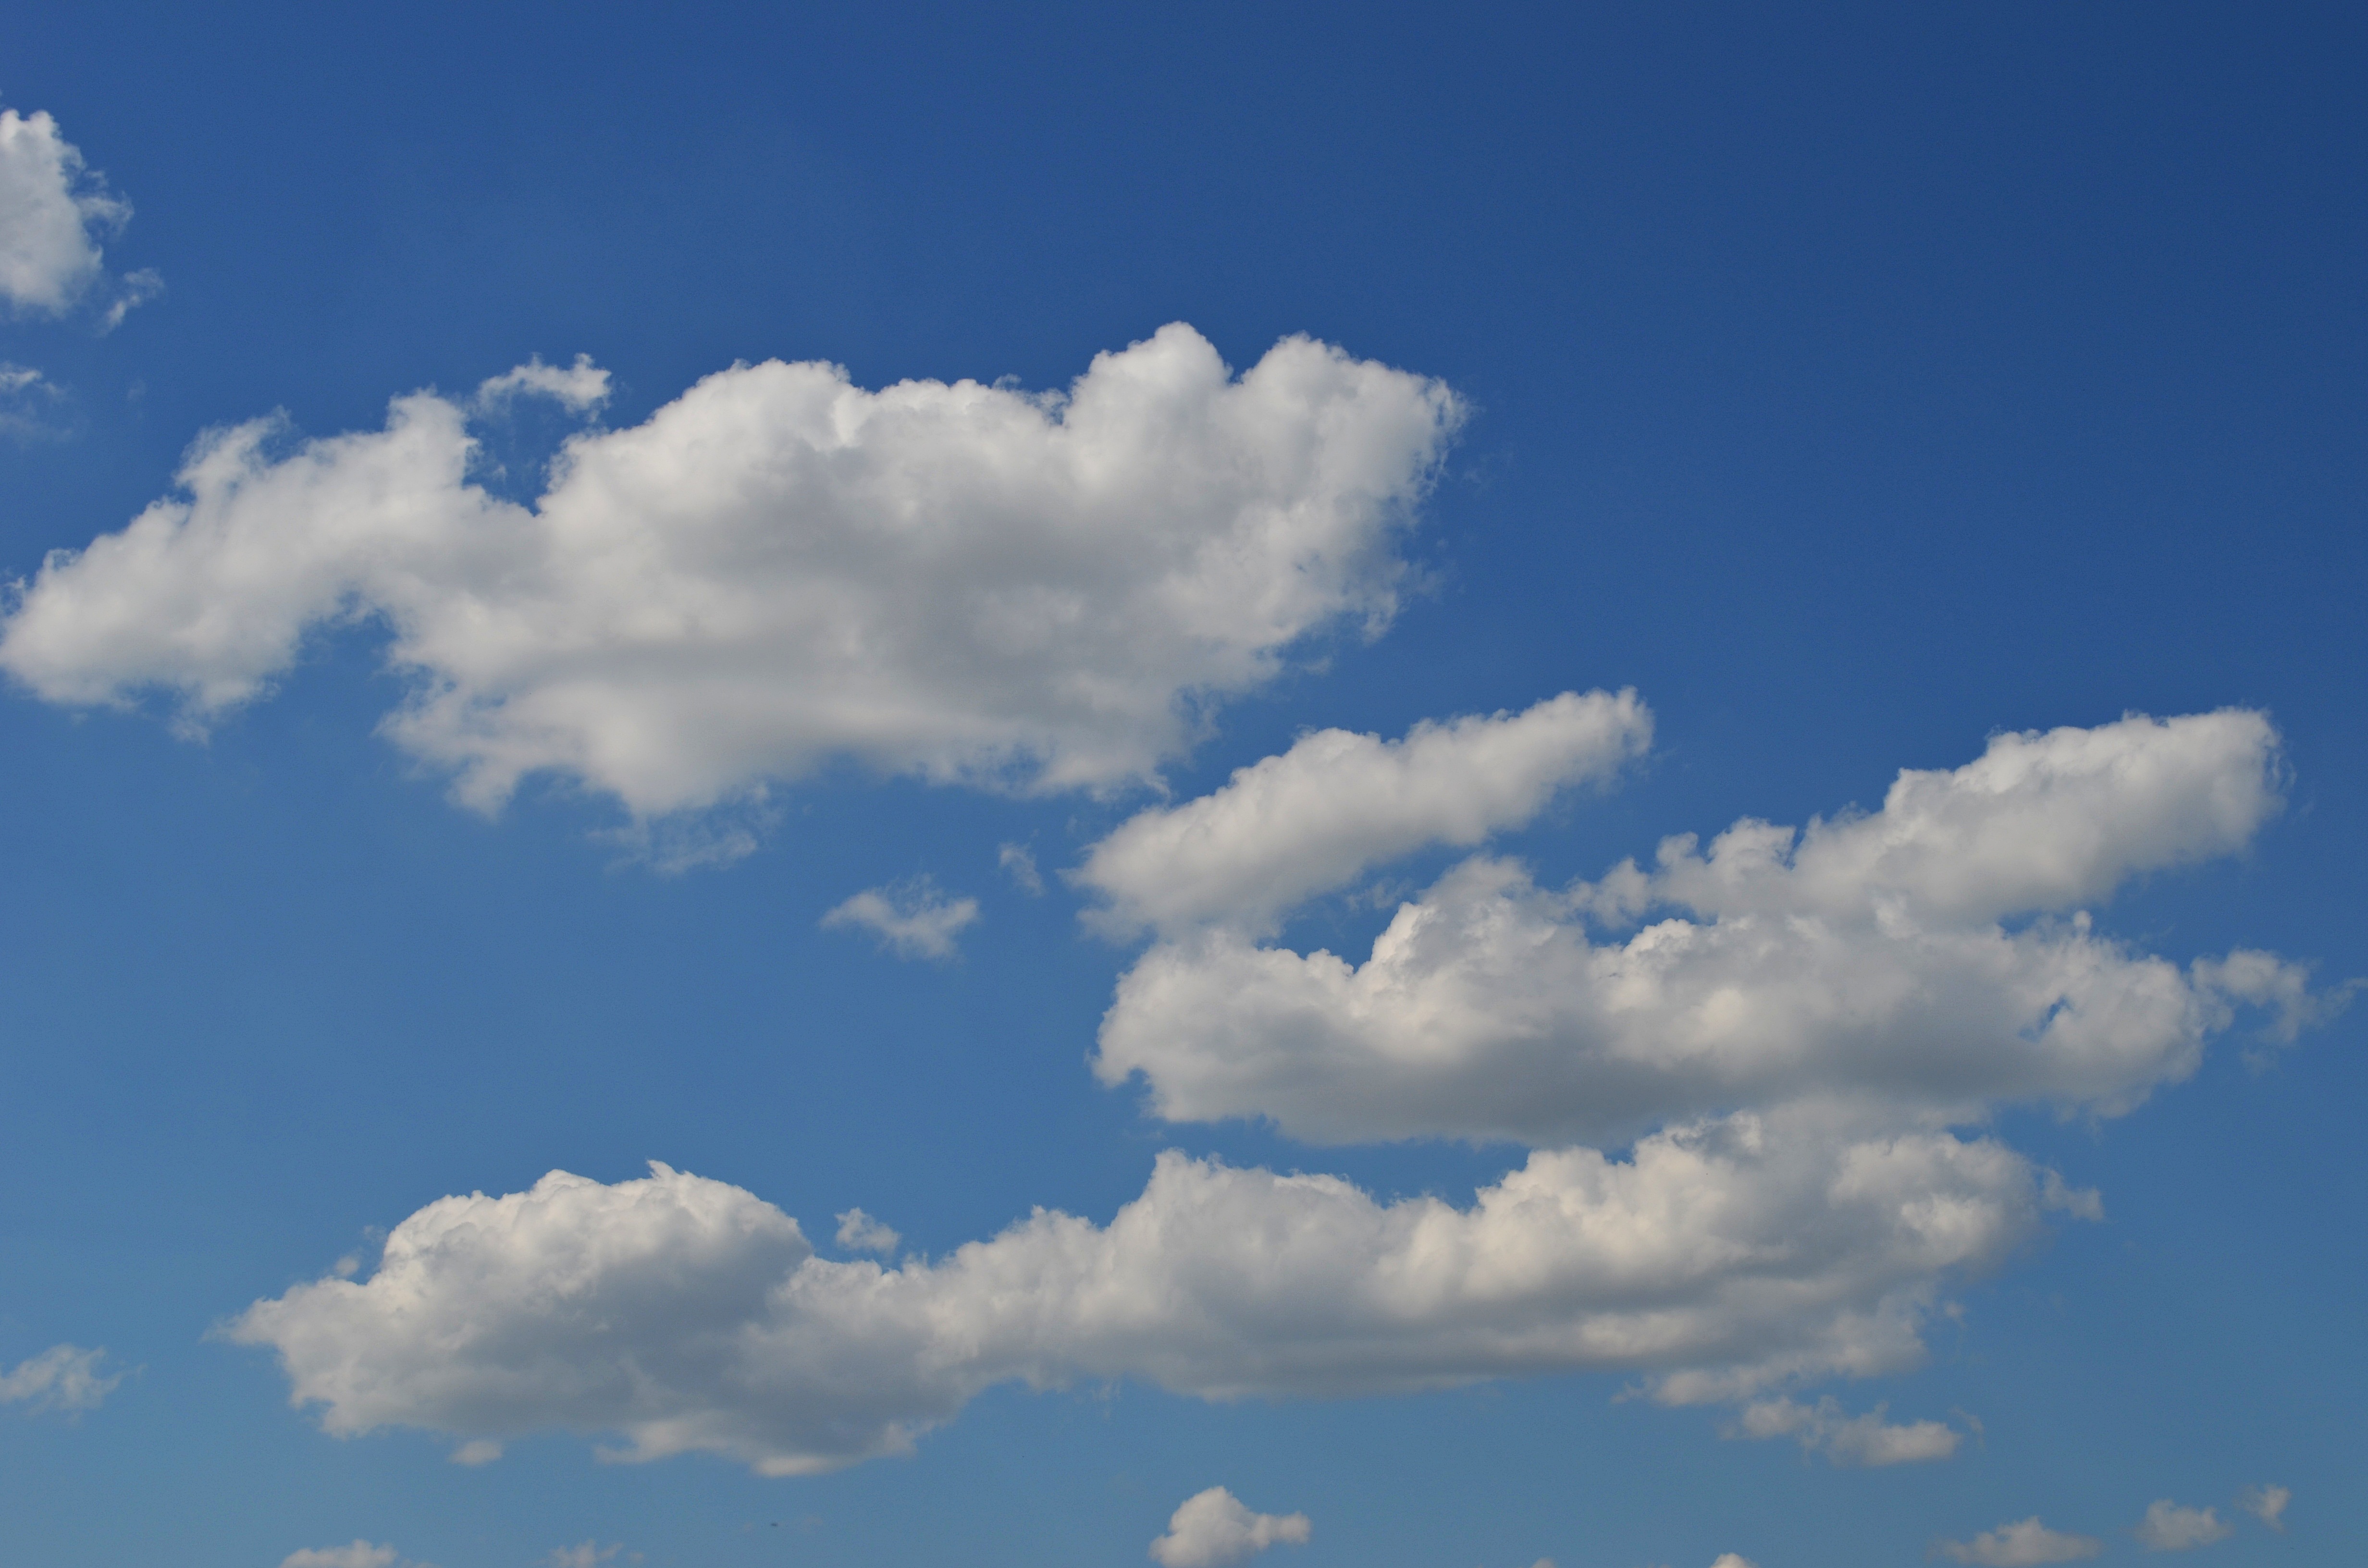
nature, cloud, sky, white, view, atmosphere, panorama, daytime, space, weather, cumulus, blue, blue sky, cloud cover, clouds, the sun, the height of the, glomerulus, meteorological phenomenon, atmosphere of earth